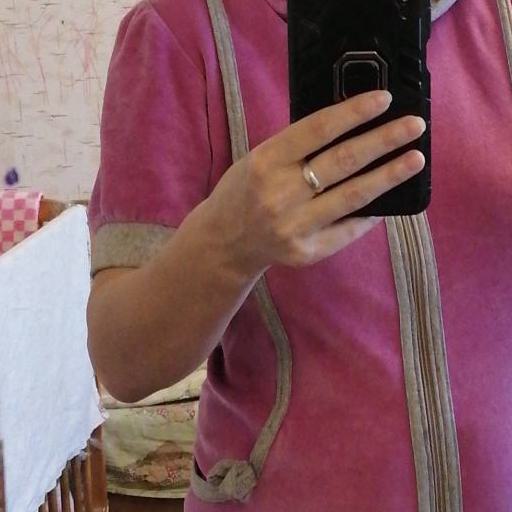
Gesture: no_gesture